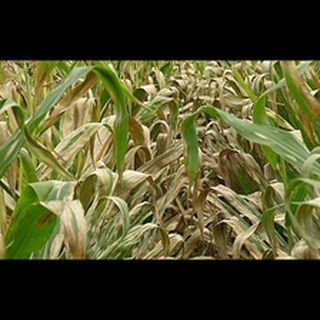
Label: corn_northern_leaf_blight